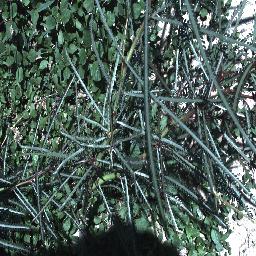
Label: parkinsonia